Aporandria

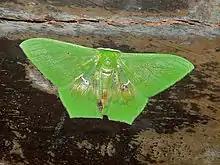

The larvae are slender, with a green body. Head strongly bifid (cleft). True legs are pale purplish red with darker spots. Early instars are dark yellow. It shows a twig-like posture when at rest. Eggs are thick, elongate-oval disc-shaped. Larvae have been recorded on "Mangifera", "Terminalia", "Eugenia", "Areca", "Rhizophora" and "Nephelium" species.